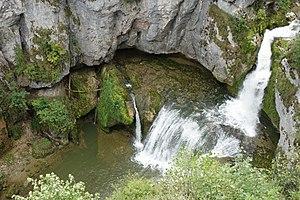
La Lemme - Cascade de la Billaude (vue du haut) - Jura
La cascade de la Billaude est une double chute d'eau d'une hauteur totale de 28 m située sur la Lemme dans la commune du Vaudioux dans le Jura.
La Lemme est une rivière/torrent de montage du Jura. Affluent de la Saine, elle parcourt 16,7 km.